Quehanna Wild Area

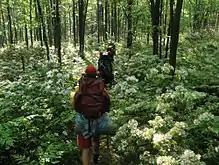
Hikers passing through mountain laurel on the Quehanna Trail, built in 1976–1977

The state forest system also has natural areas, with more restricted usage. According to the Bureau of Forestry, "A natural area is an area of unique scenic, historic, geologic or ecological value that will be maintained in a natural condition by allowing physical and biological processes to operate, usually without direct human intervention." Quehanna Wild Area contains two state forest natural areas: the M.K. Goddard/Wykoff Run Natural Area in the center, and the Marion Brooks Natural Area on the northwest edge. Marion Brooks Natural Area, known for its stand of white birch, was formerly known as Paige Run Natural Area; in 1975 it was renamed for Marion E. Brooks, a pioneering environmentalist from Elk County. Quehanna Wild Area also has two wildlife viewing areas with blinds for observing elk and other animals: Beaver Run Dam's pond and wetlands and Hoover Farm's fields and feeding plots.